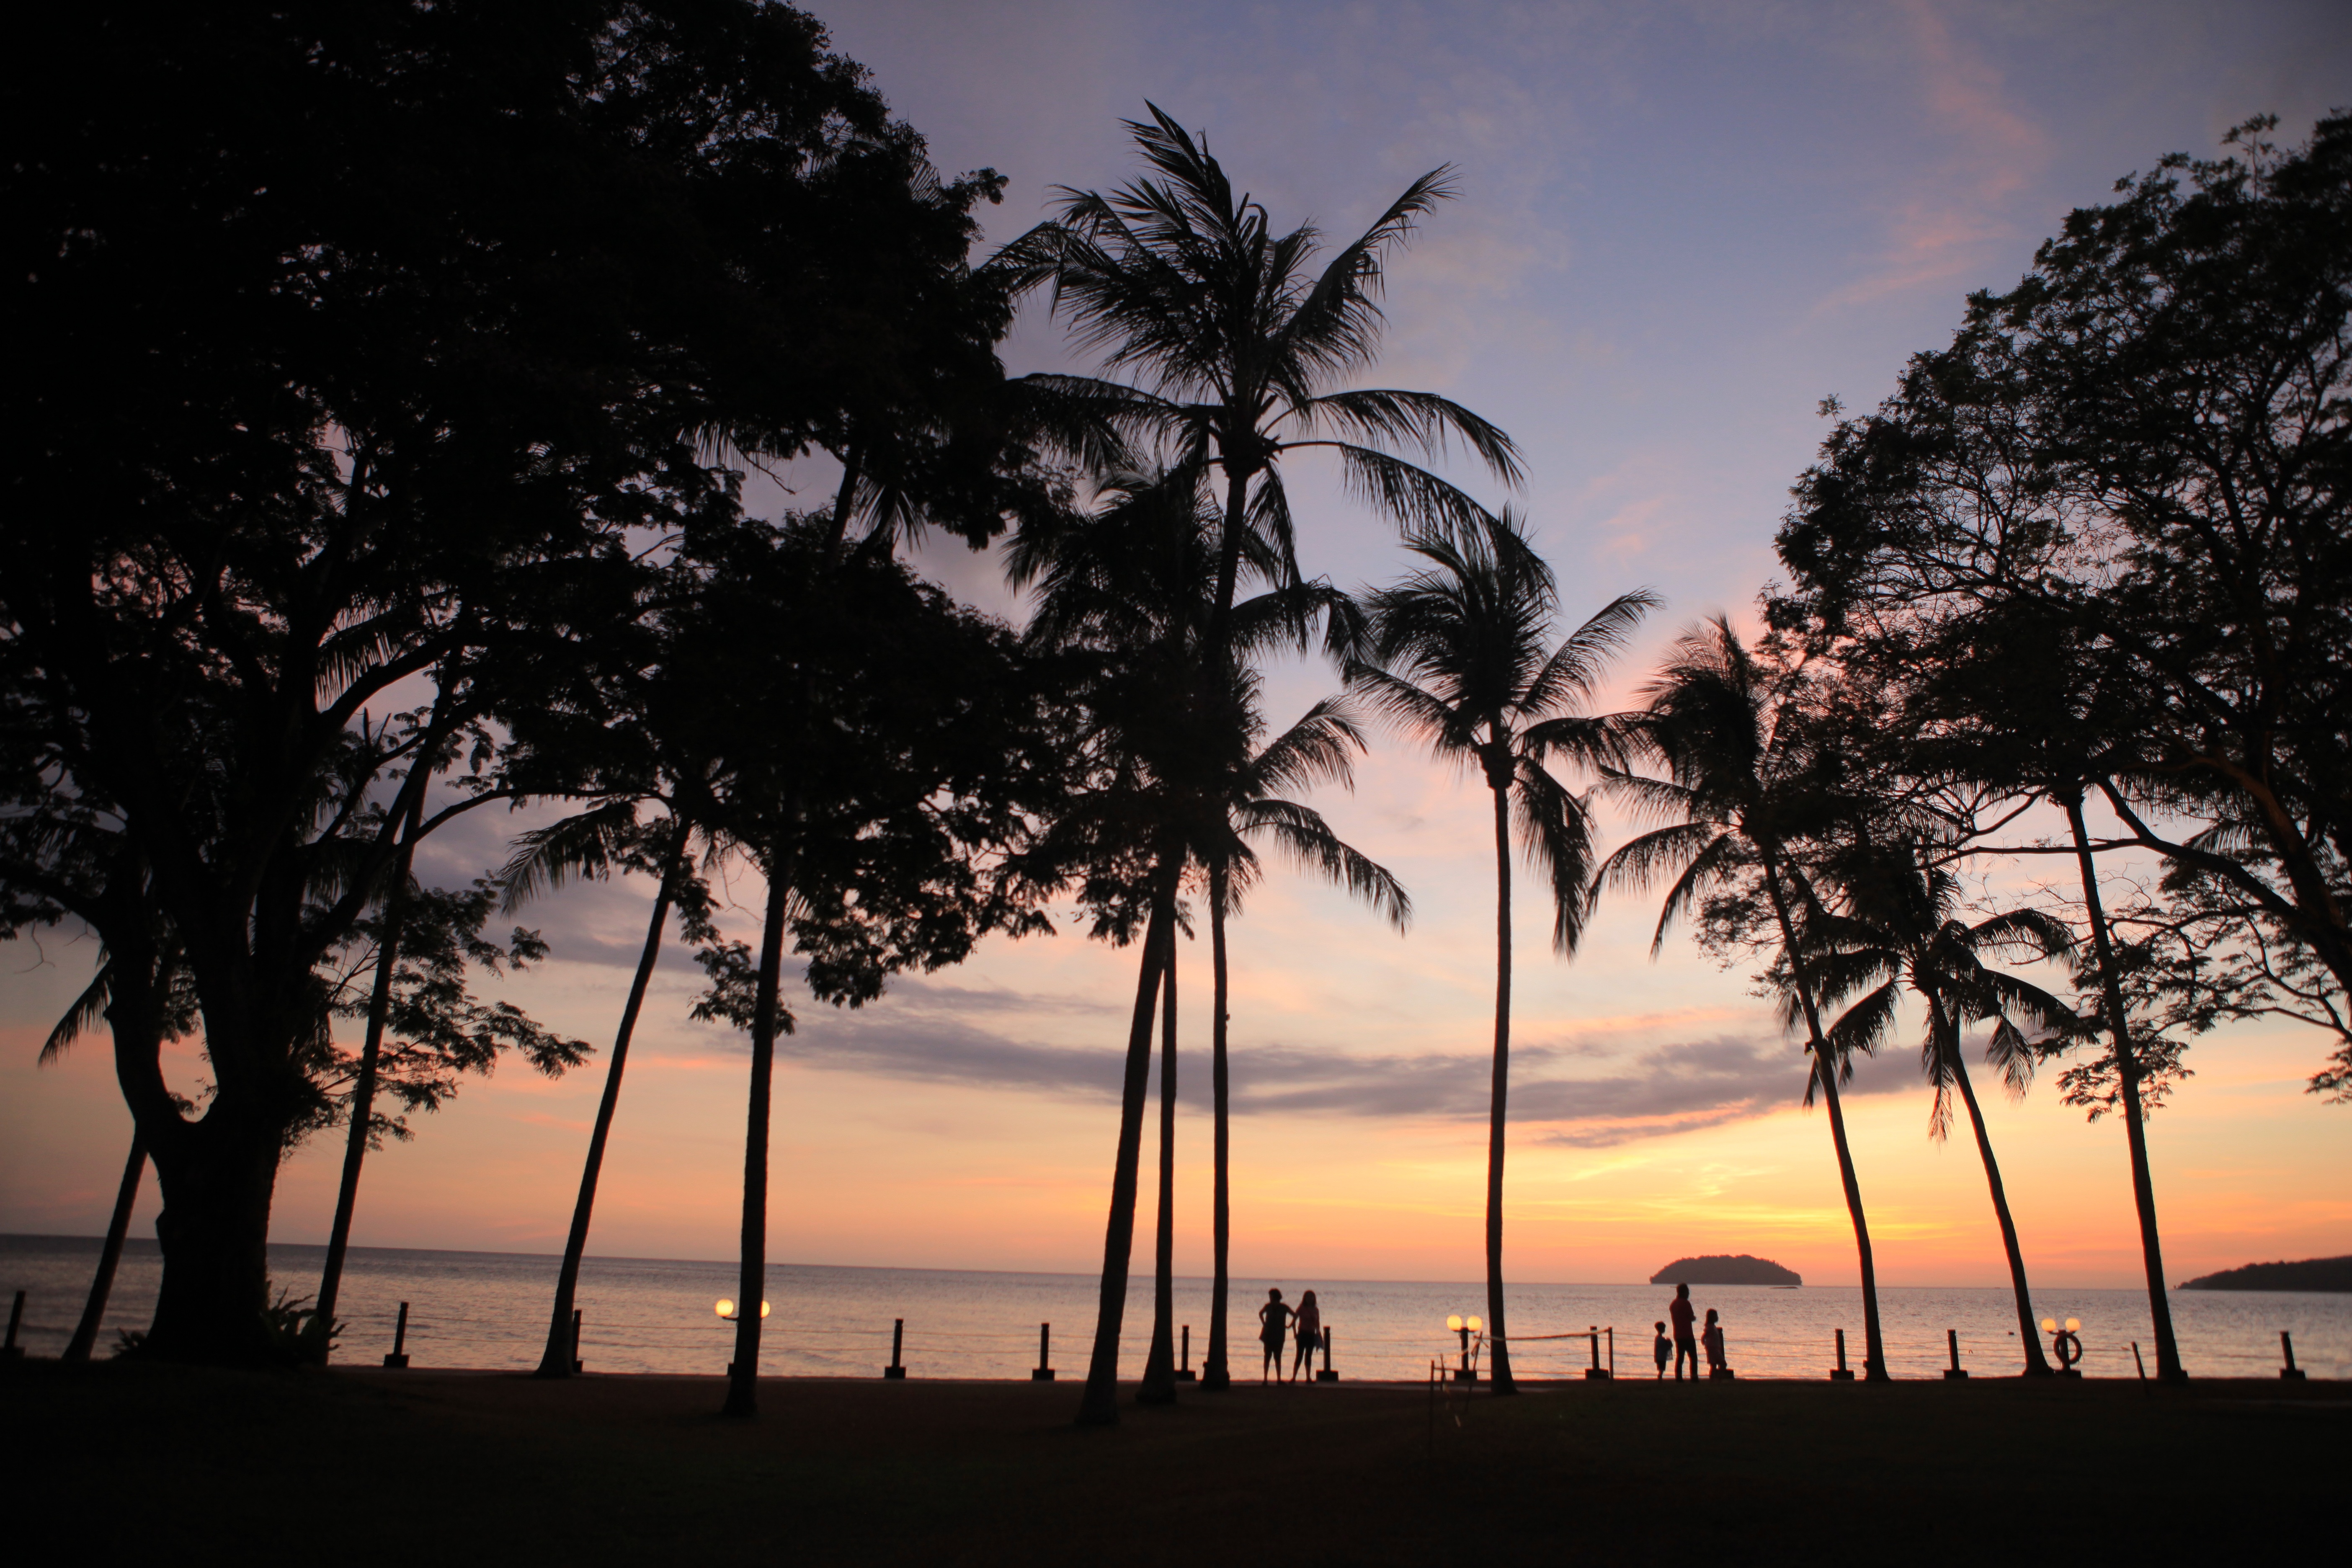
sea, tree, horizon, silhouette, cloud, sky, wood, sun, sunrise, sunset, sunlight, morning, dawn, dusk, evening, palms, afterglow, kotakinabalu, woody plant, arecales, palm family